Patroclus

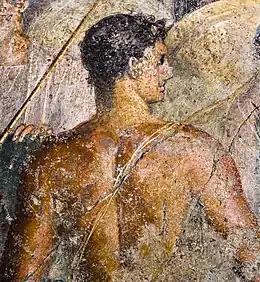
Patroclus on an antique fresco from the House of the Tragic Poet in Pompeii, 1st century AD (Naples National Archaeological Museum)

In Greek mythology, Patroclus (generally pronounced) was a Greek hero of the Trojan War and an important character in Homer's "Iliad". Born in Opus, Patroclus was the son of the Argonaut Menoetius. When he was a child, he was exiled from his hometown and was adopted by Peleus, king of Phthia. There, he was raised alongside Peleus' son, Achilles, a childhood friend, who became a close wartime companion. When the tide of the war turned against the Achaeans, Patroclus, disguised as Achilles and defying his orders to retreat in time, led the Myrmidons in battle against the Trojans and was eventually killed by the Trojan prince, Hector. Enraged by Patroclus's death, Achilles ended his refusal to fight, resulting in significant Greek victories.